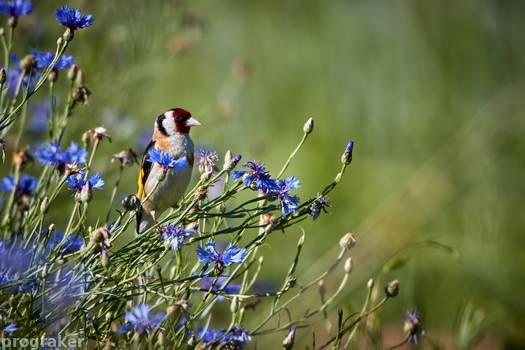
Label: Watermark